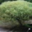
Label: willow_tree